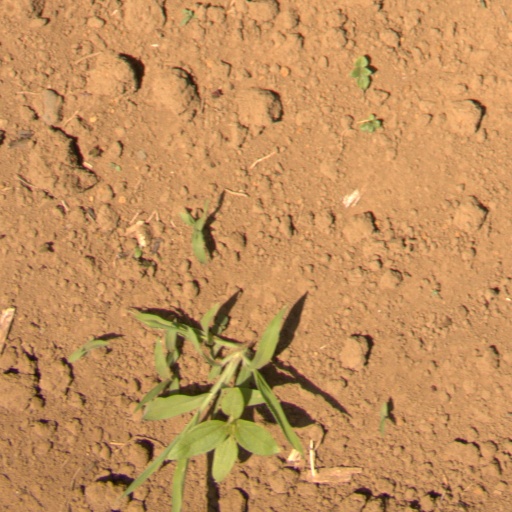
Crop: Jerusalem artichoke